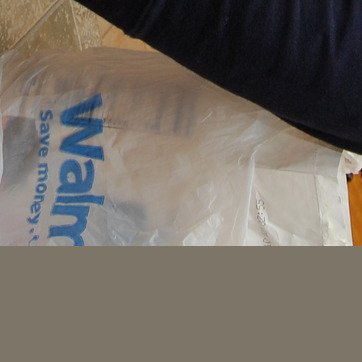
Material: plastic